Voices (1979 film)

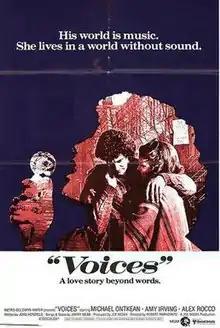
Theatrical release poster

Voices is a 1979 film directed by Robert Markowitz and starring Michael Ontkean and Amy Irving. It features a score by songwriter Jimmy Webb.